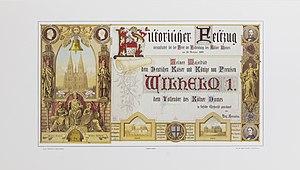
Karl Anton Josef « Tony » Avenarius connu aussi sous le pseudonyme d'Antonius Hafermann, né le 17 avril 1836 à Bonn et décédé le 31 janvier 1901 à Cologne est un illustrateur de livres, graphiste, dessinateur, compositeur et librettiste allemand.